Álvaro Ramos Trigo

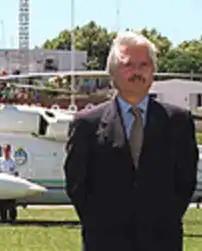
Álvaro Ramos Trigo

Álvaro Ramos Trigo (born 11 March 1950 in Montevideo) is a Uruguayan agronomist and politician.